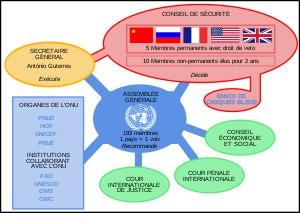
Le système des Nations unies est constitué des six organes principaux de l'ONU, auxquels ont été ajoutés au fil du temps divers organismes, institutions et programmes ayant une vocation plus spécifique.
Le Conseil de sécurité des Nations unies est l'organe exécutif de l'Organisation des Nations unies. Il est défini comme ayant « la responsabilité principale du maintien de la paix et de la sécurité internationale » selon la Charte des Nations unies et dispose pour cela de pouvoirs spécifiques tels que le maintien de la paix, l'établissement de sanctions internationales et l'intervention militaire. Certaines décisions, appelées résolutions, du Conseil de sécurité ont force exécutoire et « les Membres de l'Organisation conviennent d'accepter et d'appliquer les décisions du Conseil de sécurité ». Il se réunit au siège des Nations unies à New York après avoir siégé dans différentes capitales, telles que Paris ou Addis-Abeba. Ses membres doivent y être présents en permanence, du fait que le Conseil peut être réuni à tout moment, notamment en cas de crise exceptionnelle, ce que ne permettait pas la Charte de la Société des Nations.